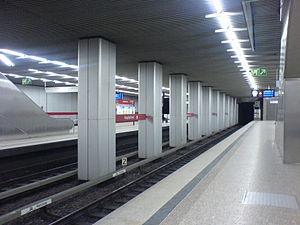
La gare centrale de Munich est une gare ferroviaire allemande, située au centre-ville de Munich dans le land de la Bavière.